German Colony, Jerusalem

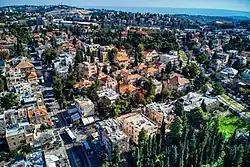

The German Colony ("HaMoshava HaGermanit") is a neighborhood in Jerusalem, established in the second half of the 19th century as a German Templer Colony in Palestine. Today the Moshava, as it is popularly known, is an upscale neighborhood bisected by Emek Refaim Street, an avenue lined with trendy shops, restaurants and cafes.